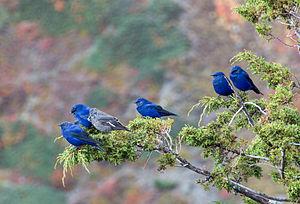
Le Grandala bleu est une espèce de passereaux appartenant à la famille des Turdidae. D'après Alan P. Peterson, c'est une espèce monotypique, et la seule du genre Grandala.